Casting (fishing)

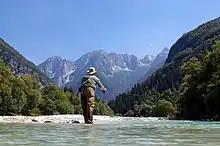
A fly fisherman casting his lure on Soca River, Slovenia

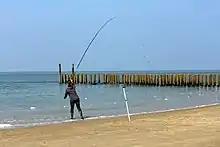
A Dutch angler beach-casting a multi-lure rig

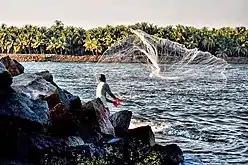
Net casting from rocks by a fisherman

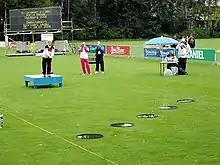
A competitor, Jana Maisel, casts her fly into one of the goal pools at the 2005 World Games in Duisburg.

In fishing, casting is the act of the actively throwing a fishing tackle or rig into the water in order to deploy it. In recreational fishing, the term most commonly describes an angler launching a baited hook (or a lure) as well as other attached terminal tackles (e.g. float or sinker) out far over the water, typically by slinging a line manipulated by a long, elastic rod. The term is also used for scattering groundbaits/chums, manually throwing a hook when handlining, and setting out a net during artisanal fishing.